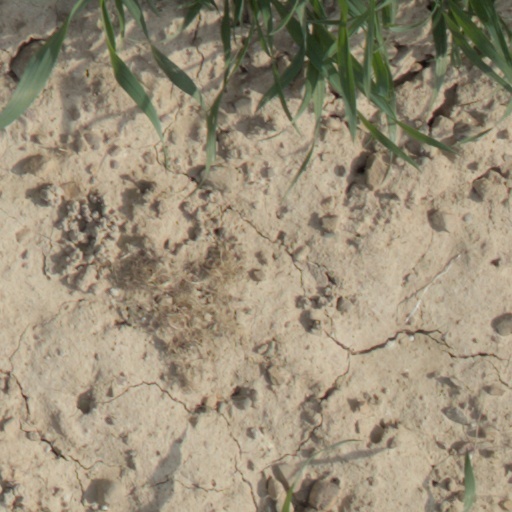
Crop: wheat